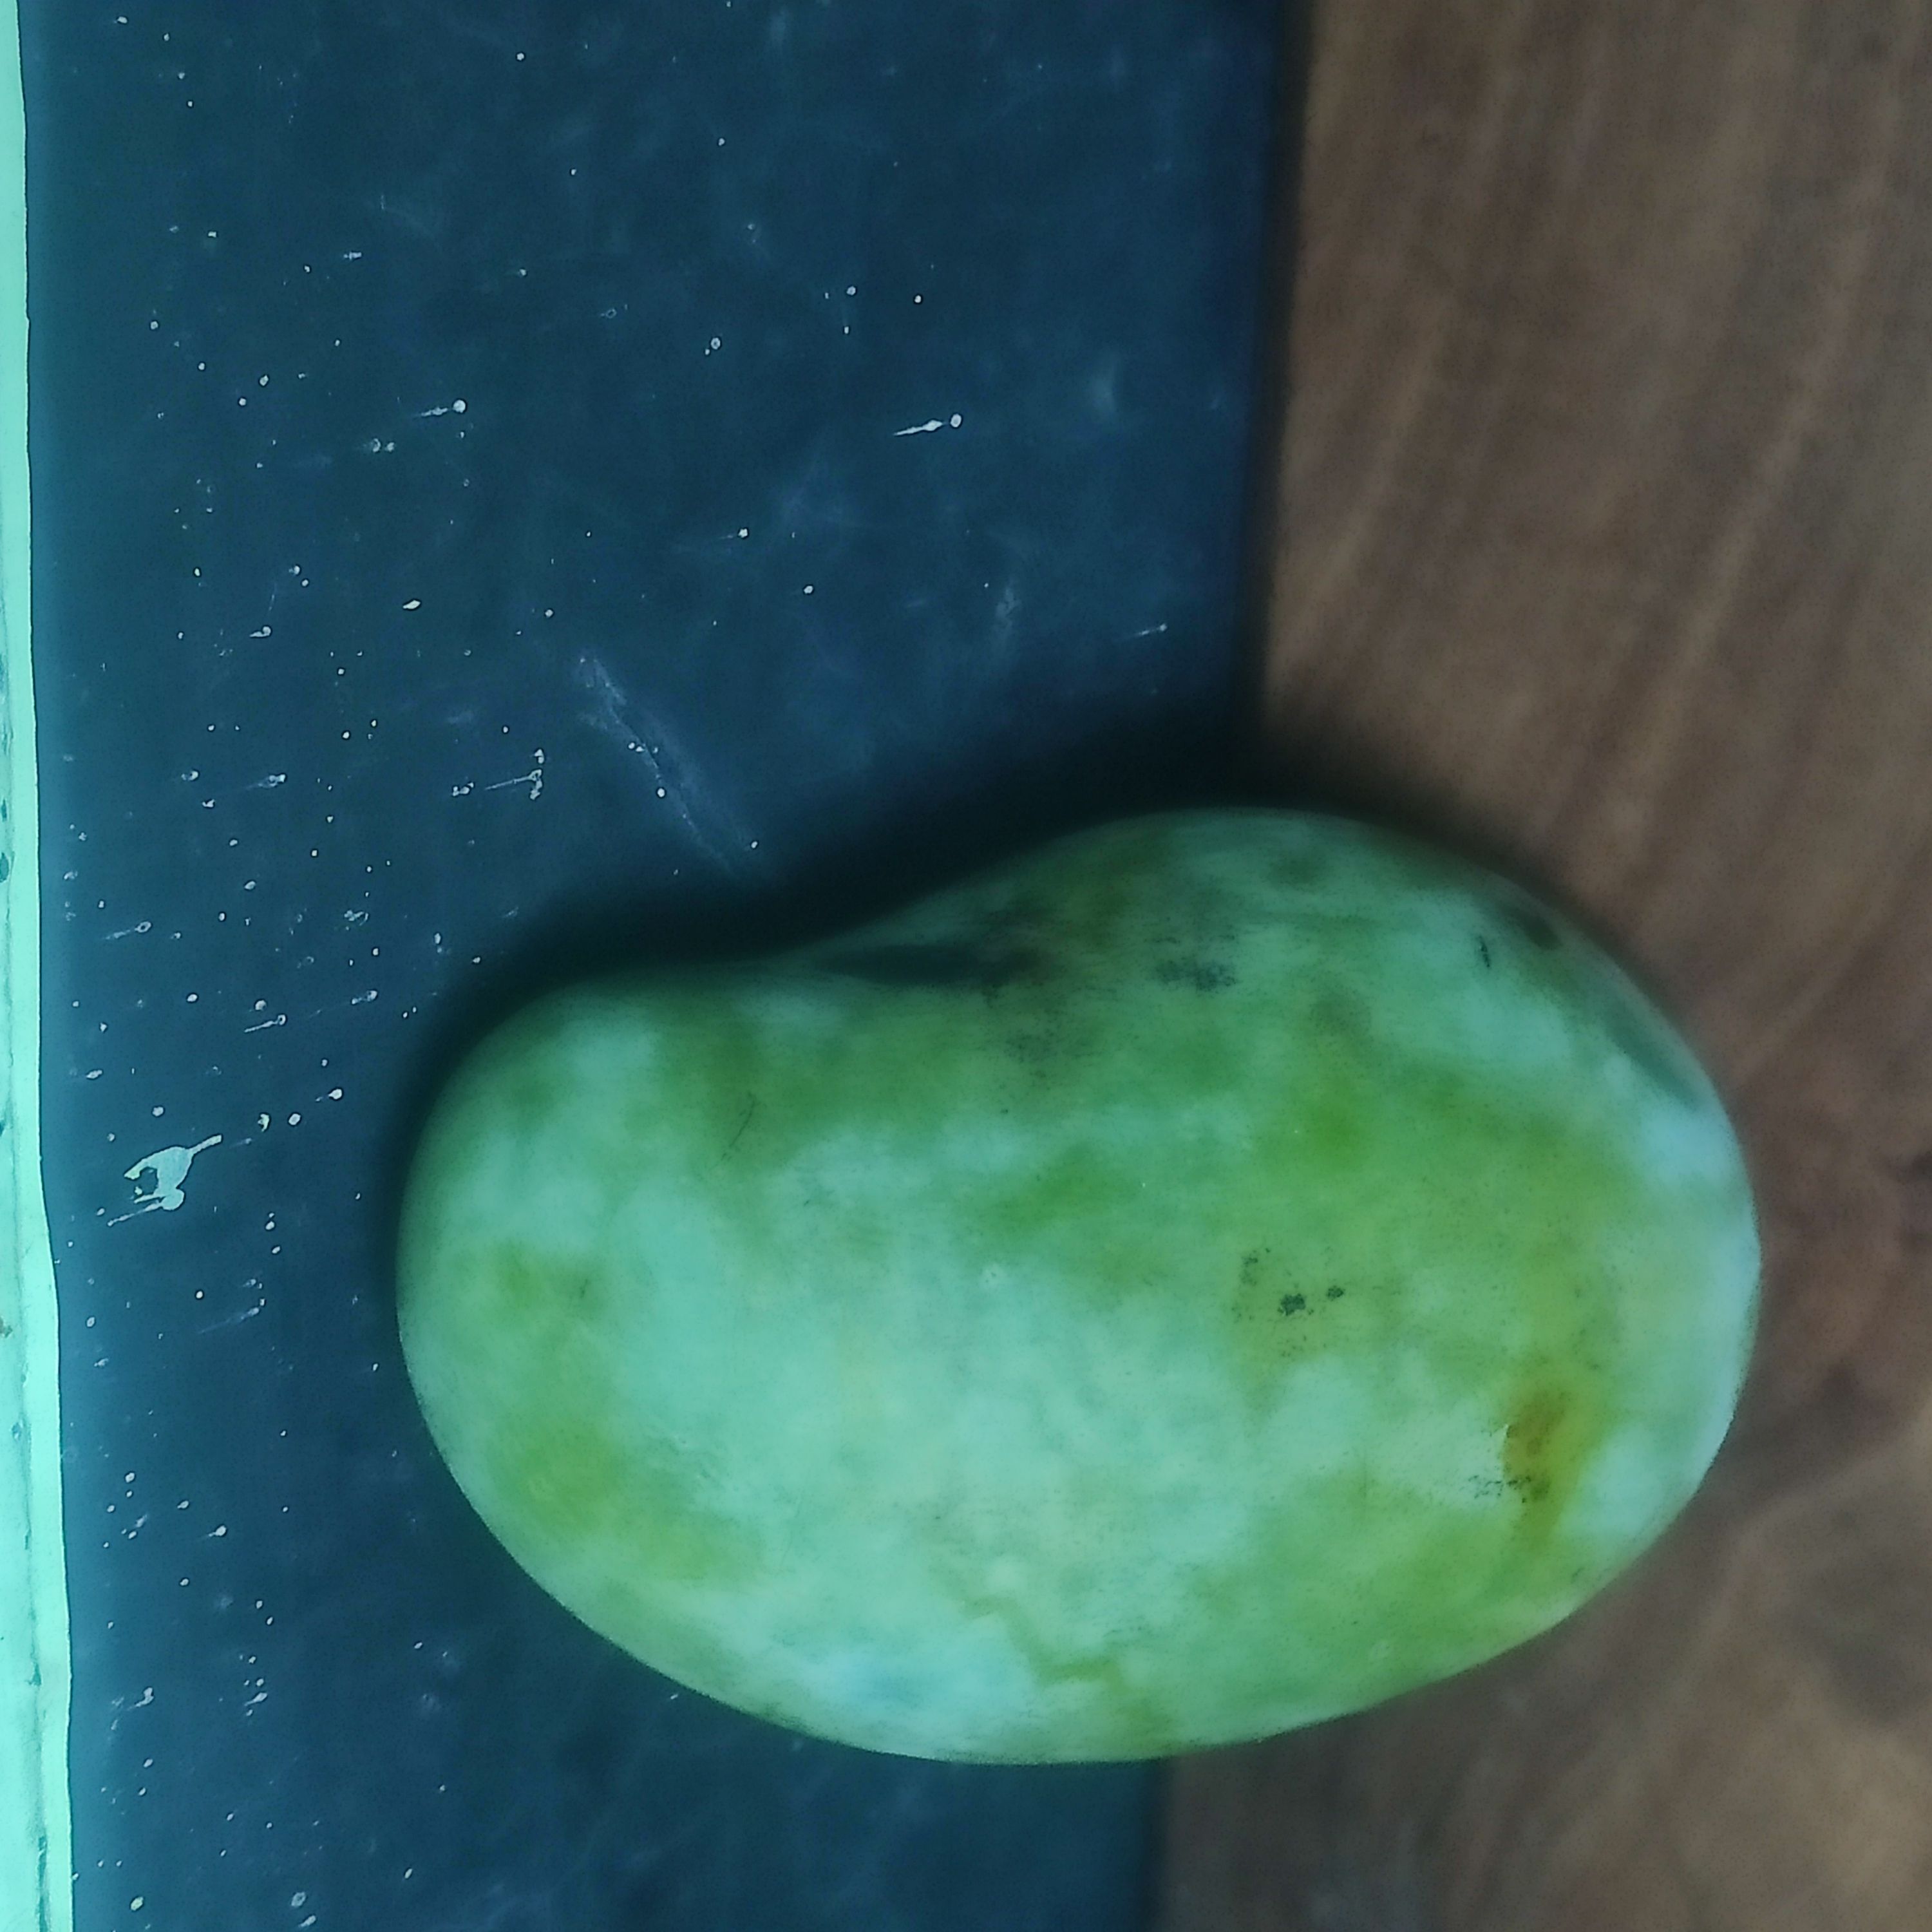
Fruit: mango
Grade: 1st-grade